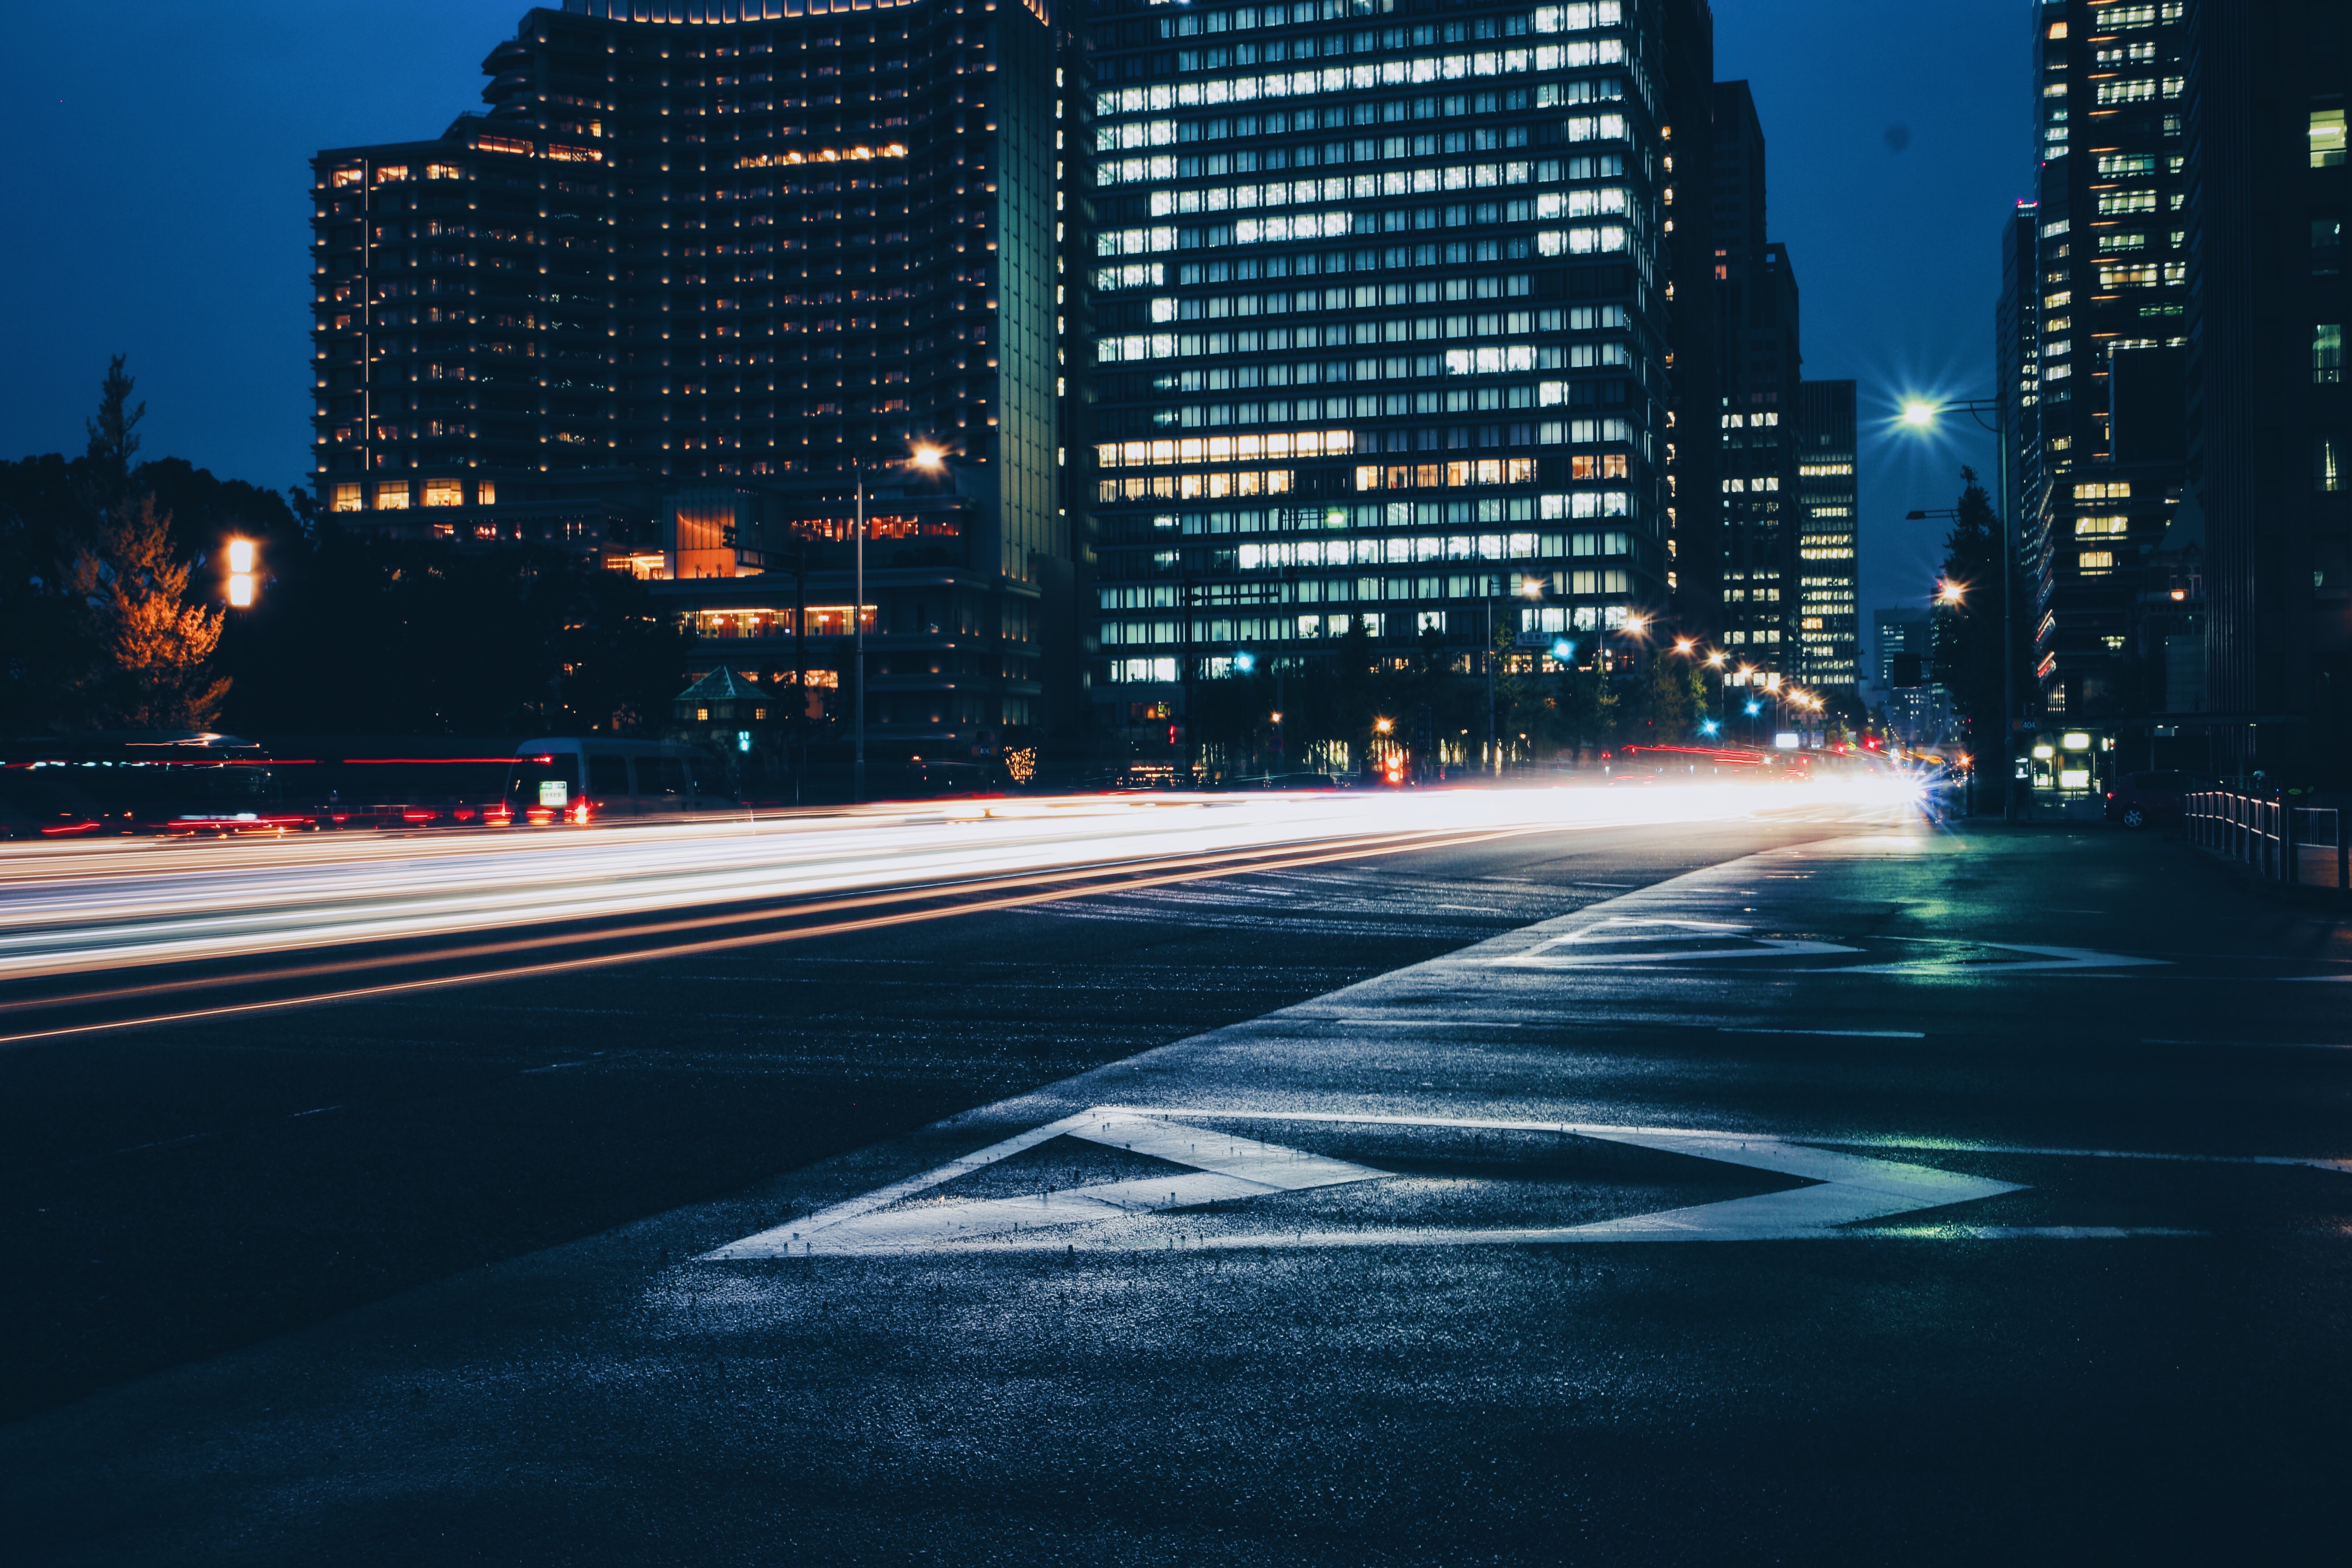
horizon, light, road, skyline, night, city, skyscraper, cityscape, downtown, dusk, evening, reflection, darkness, lighting, metropolis, urban area, human settlement, metropolitan area